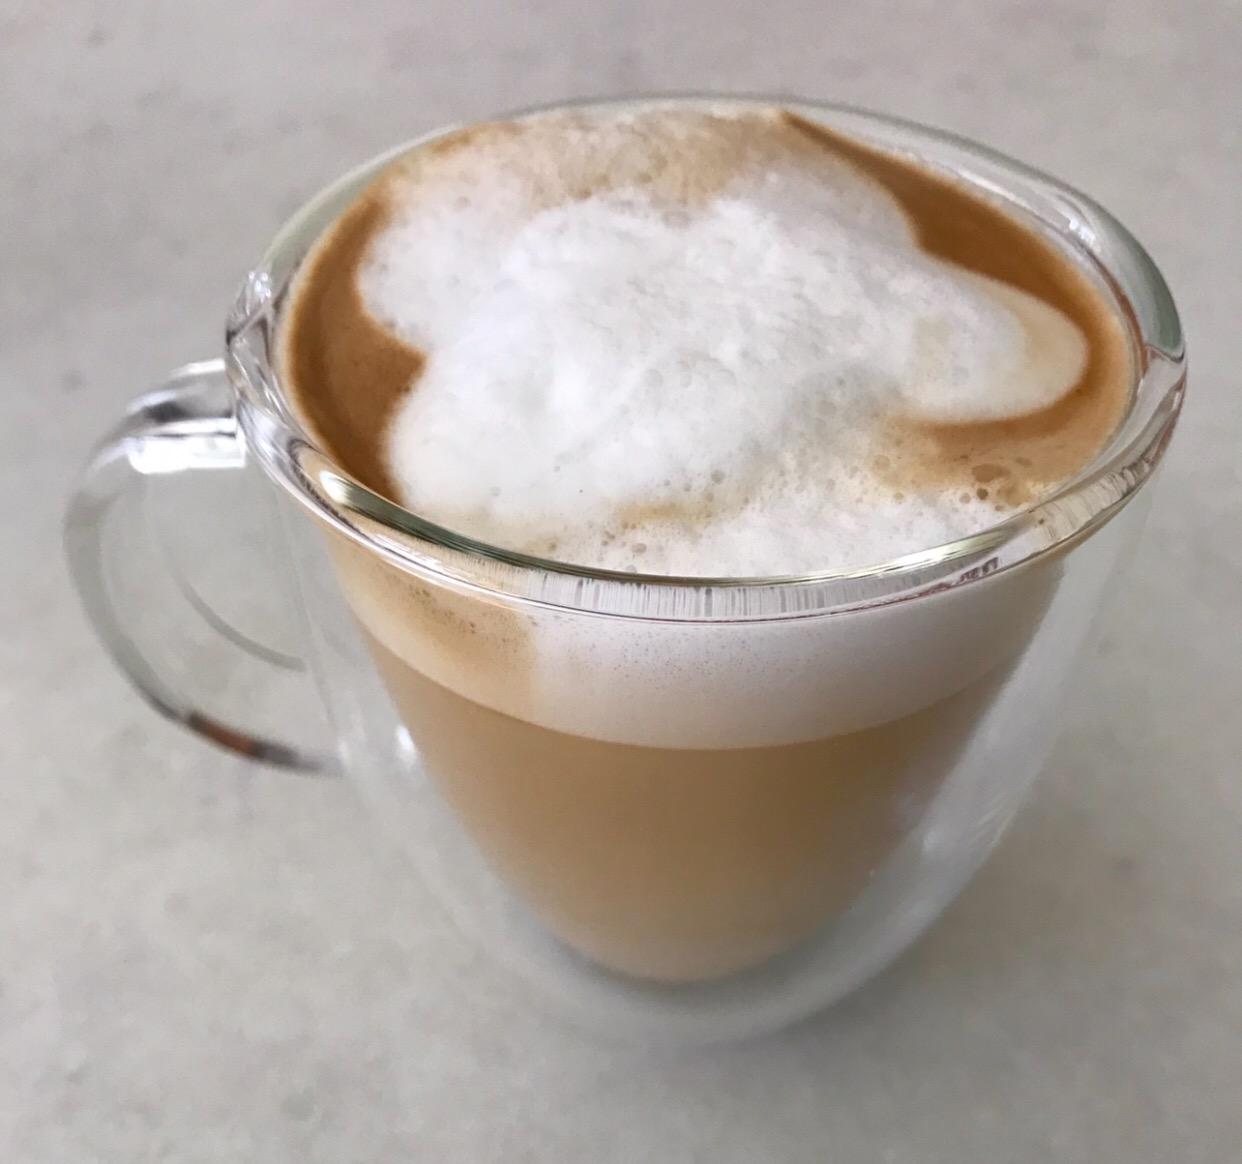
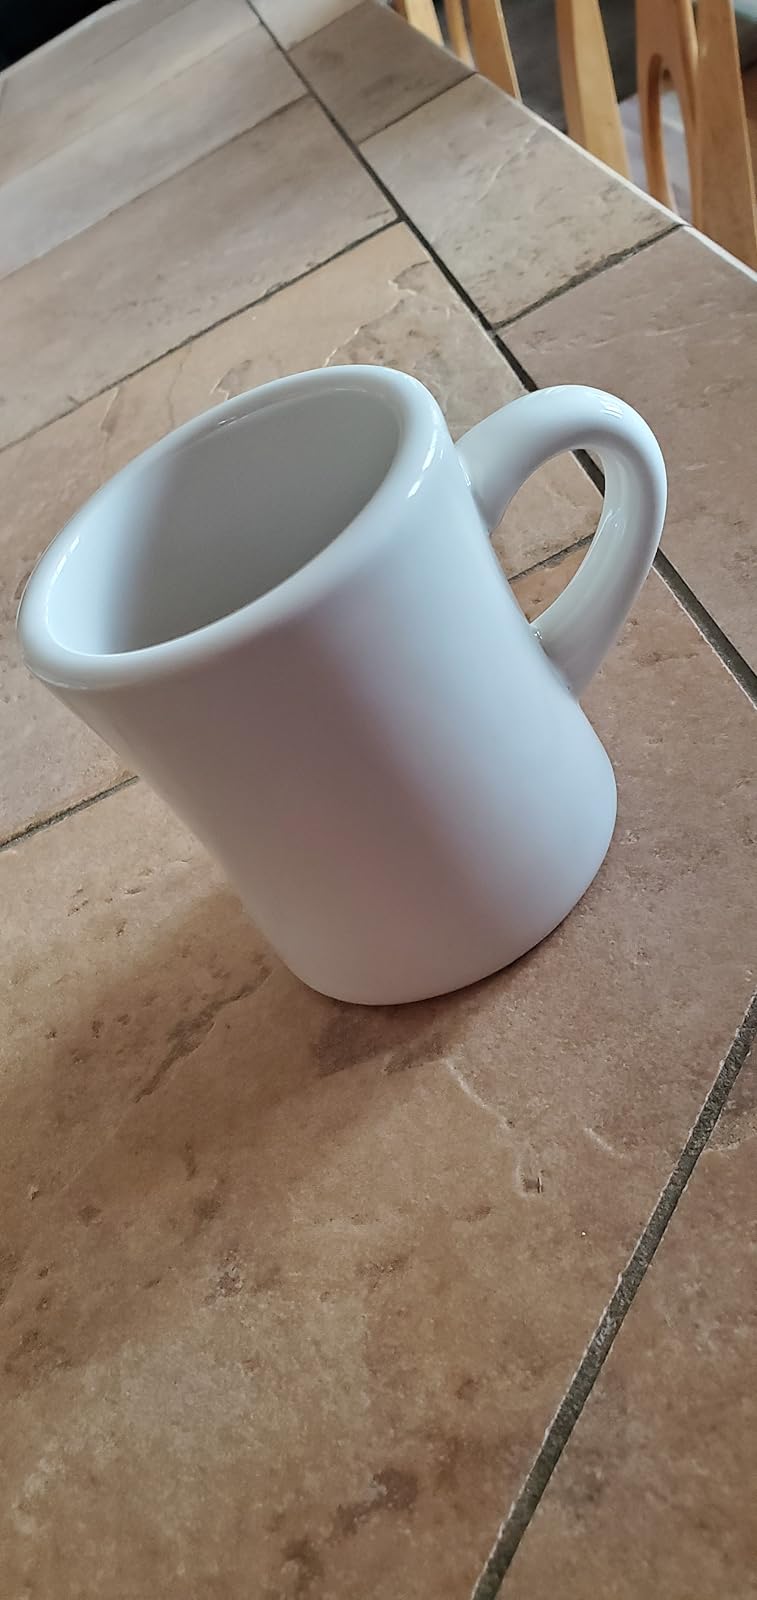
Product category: items_mug
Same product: no